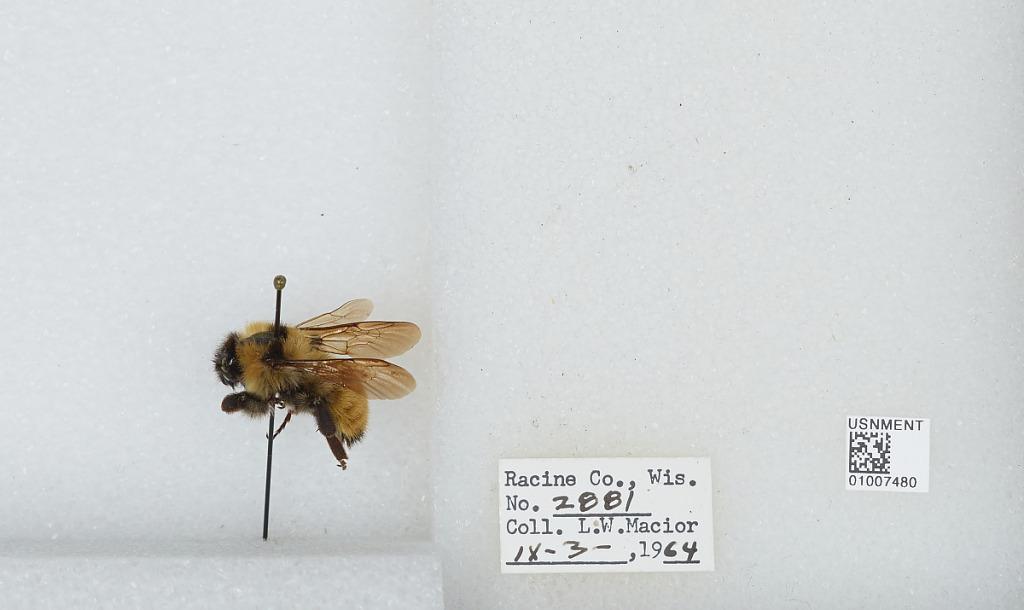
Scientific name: Bombus (Fervidobombus) fervidus fervidus (Fabricius)
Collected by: L. Macior
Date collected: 1964-9-3
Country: United States
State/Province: Wisconsin
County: Racine
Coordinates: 42.78, -87.76